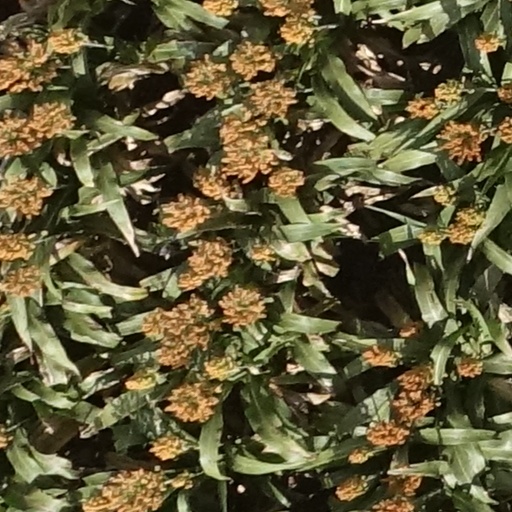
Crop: sorghum